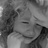
Emotion: sad